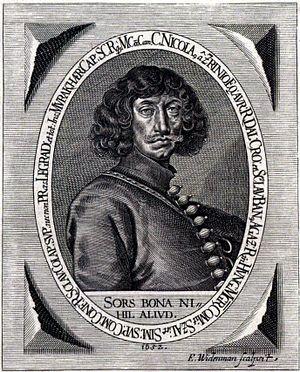
La littérature hongroise est l'ensemble des œuvres littéraires écrites en hongrois ou par des auteurs hongrois dans d'autres langues.